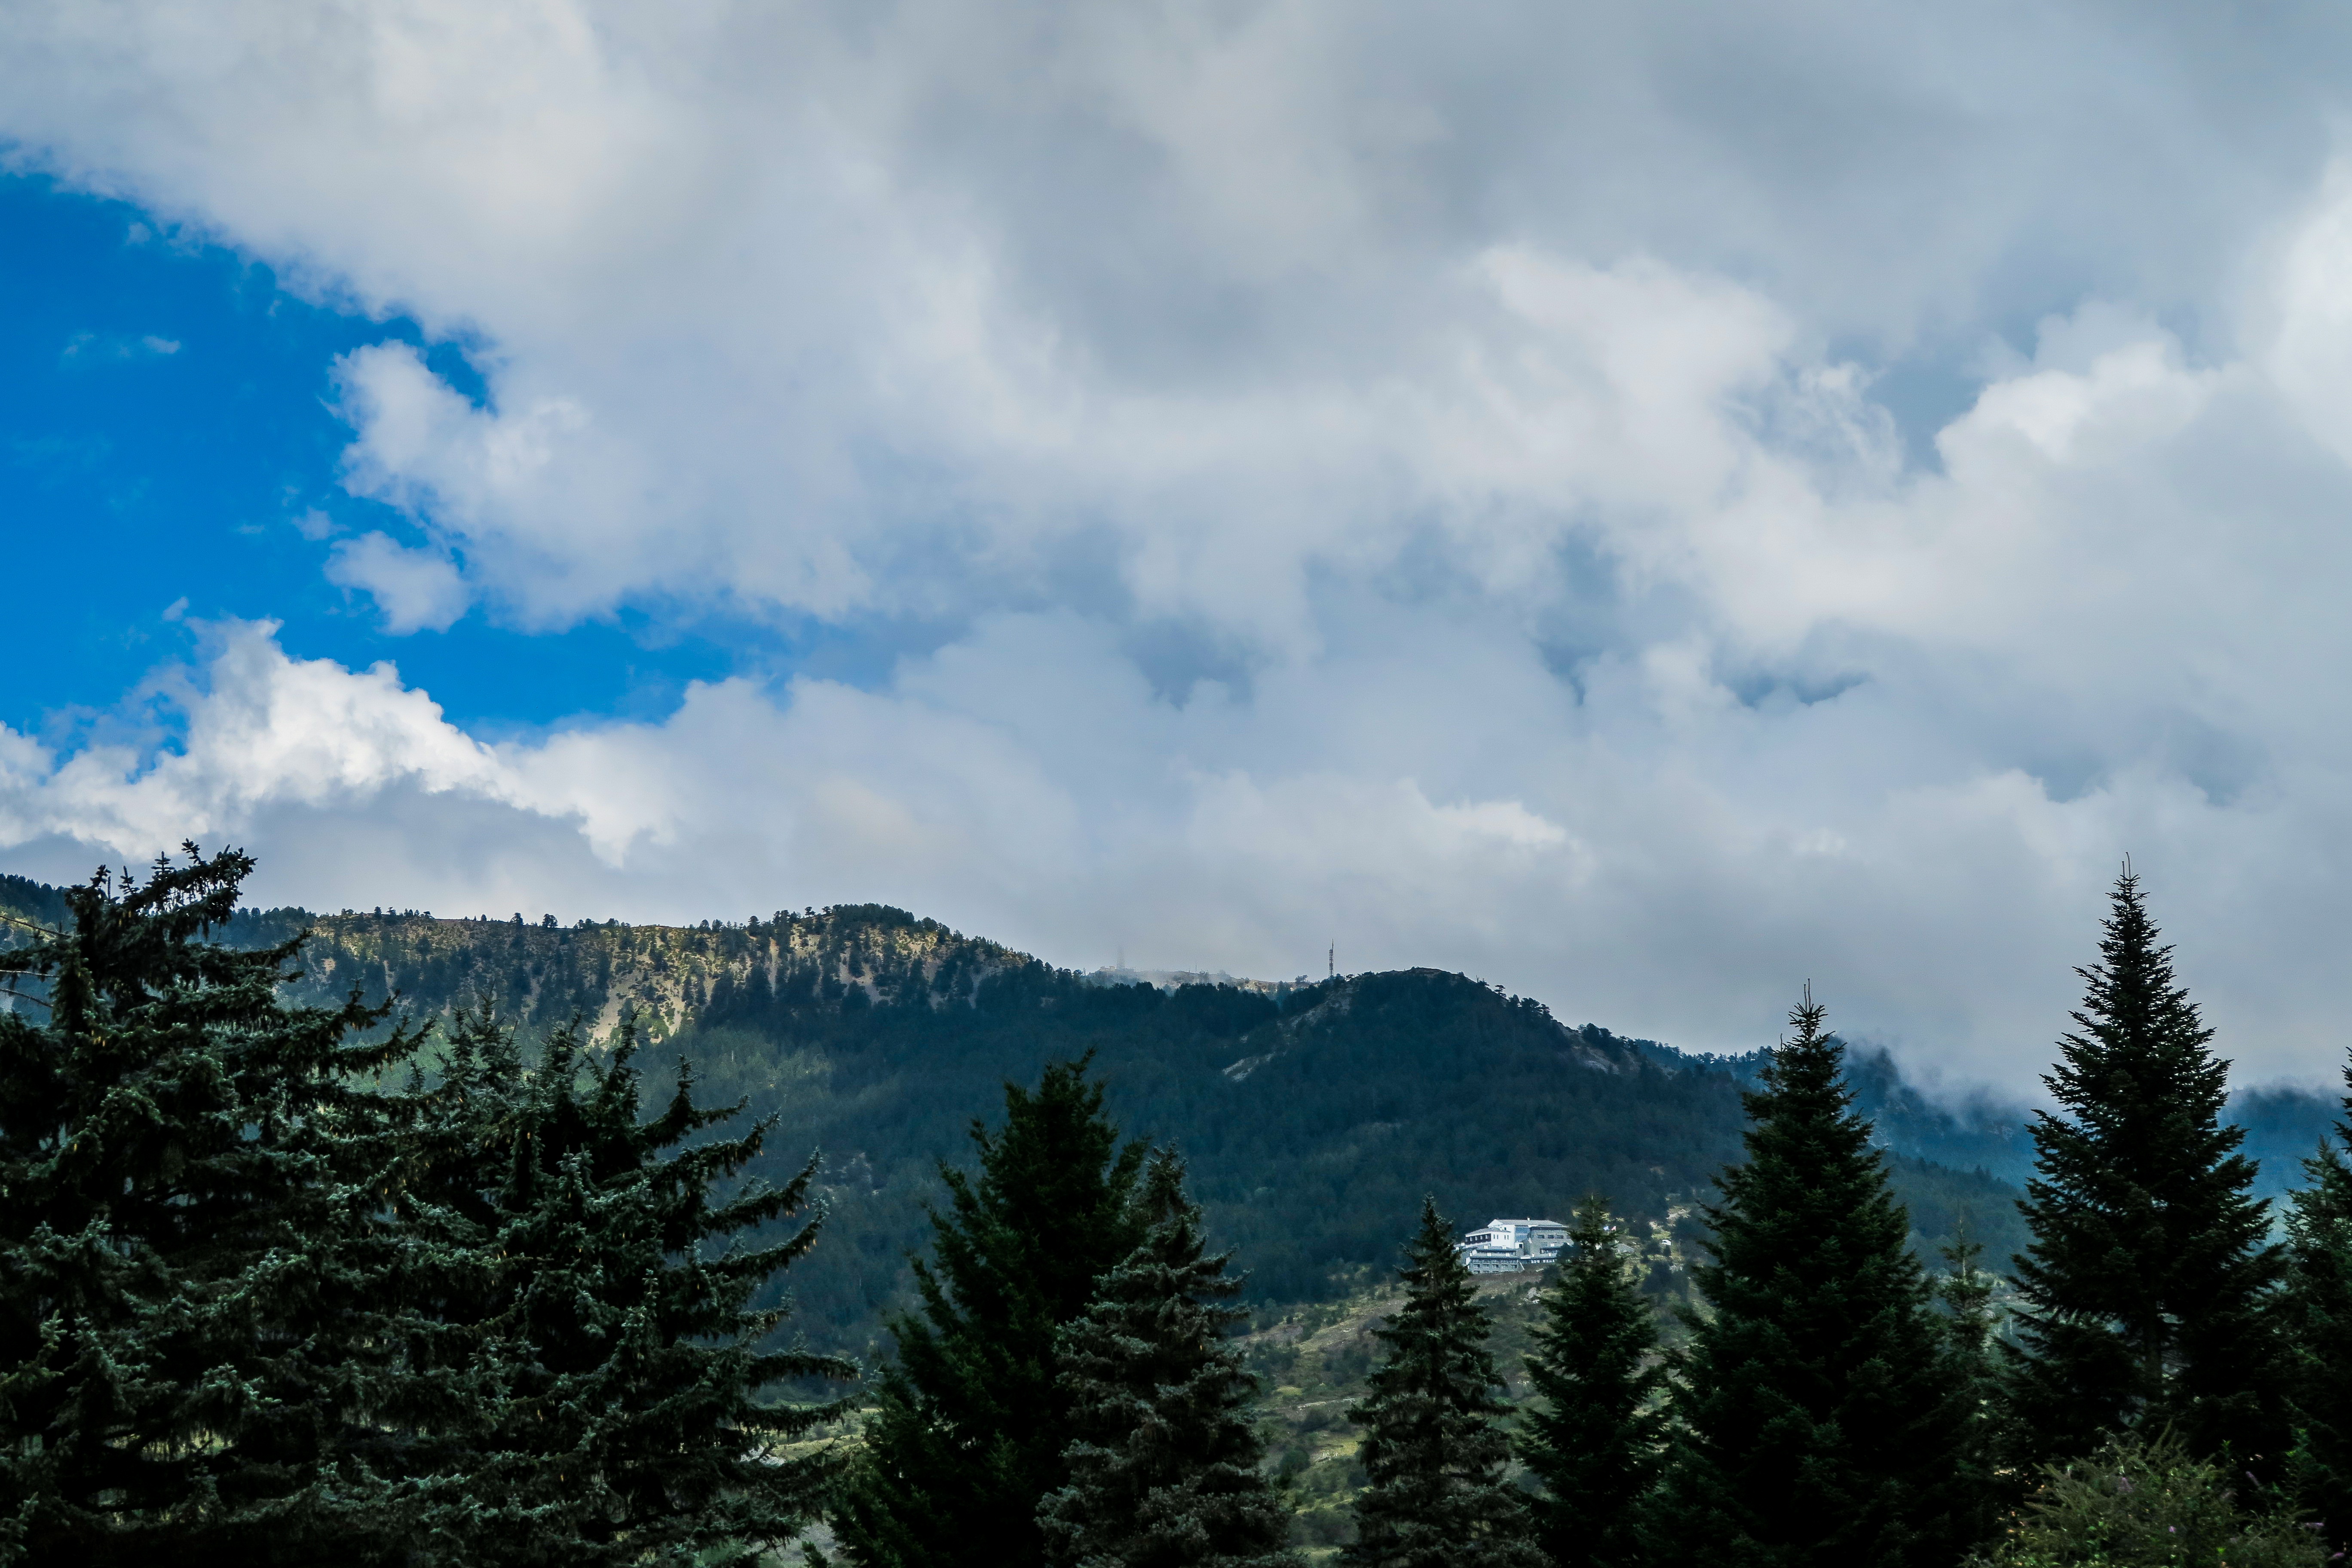
tree, nature, forest, wilderness, mountain, cloud, sky, hill, mountain range, weather, ridge, habitat, ecosystem, meteorological phenomenon, geographical feature, atmospheric phenomenon, woody plant, mountainous landforms